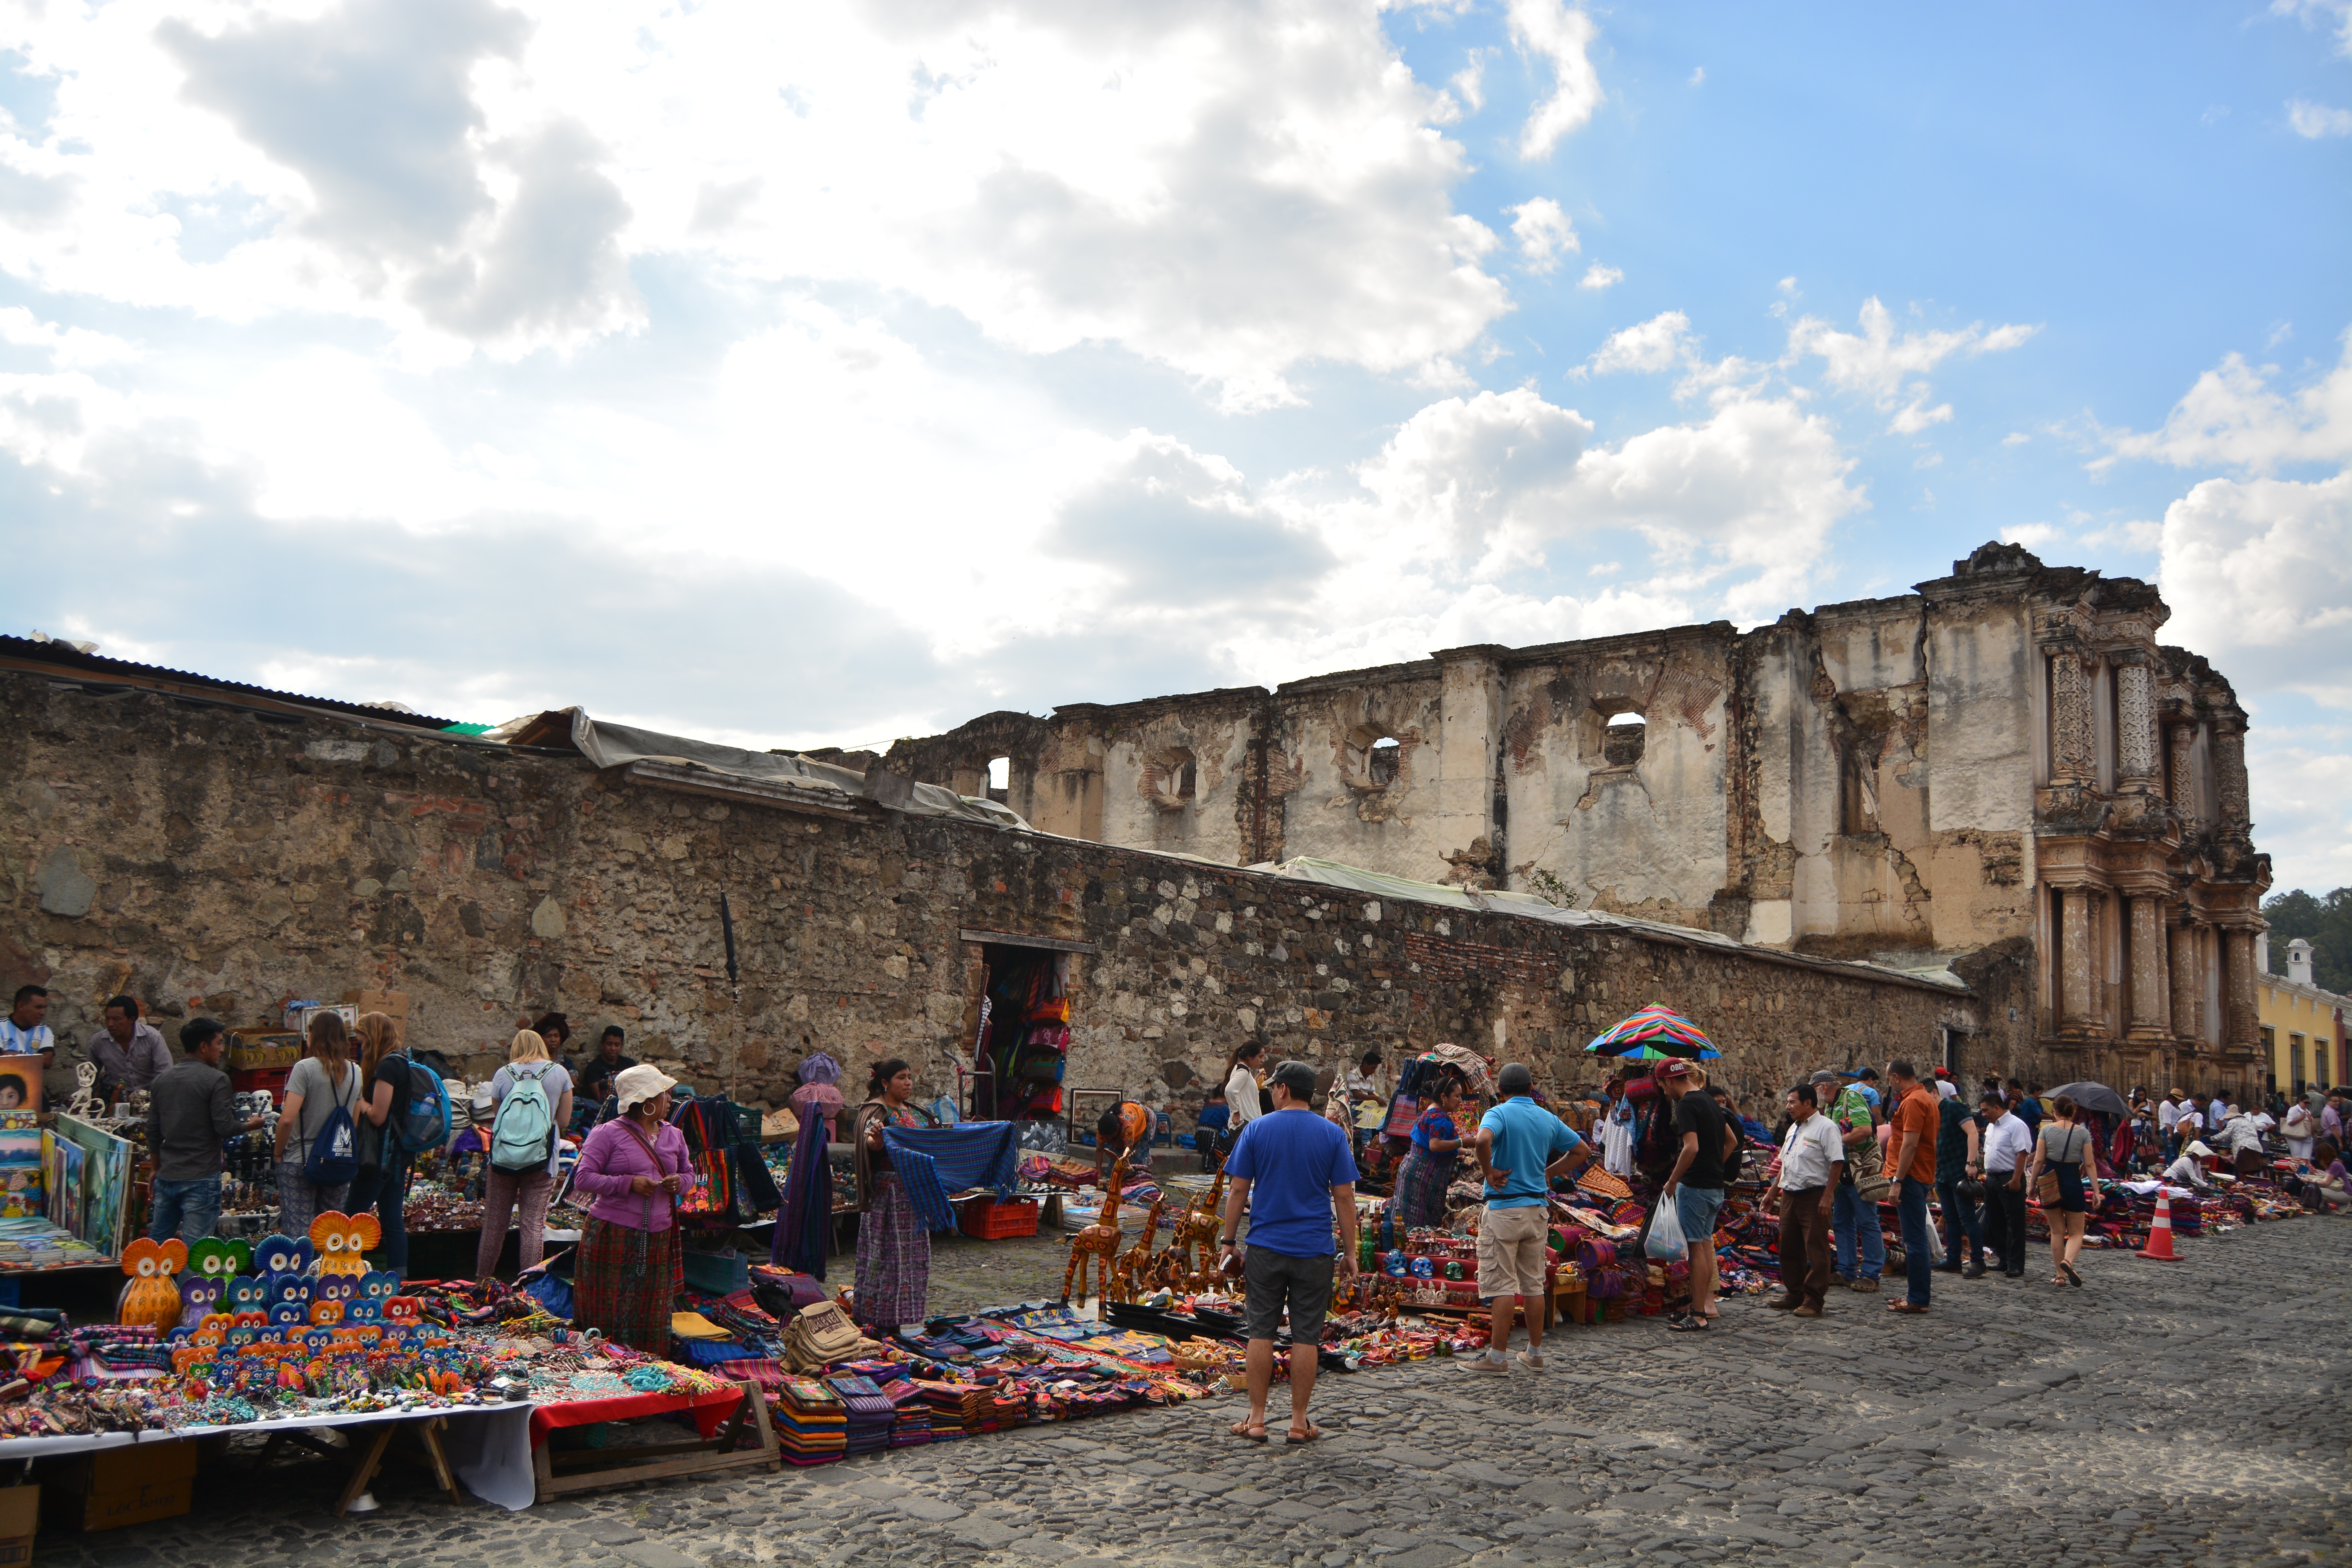
town, old, travel, facade, tourism, old building, ruins, relic, guatemala, central america, antigua guatemala, rustic style building, ancient history, human settlement